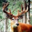
Label: deer